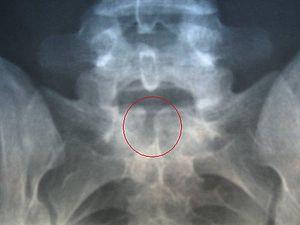
Le spina bifida est une malformation liée à un défaut de fermeture du tube neural durant la quatrième semaine de la vie embryonnaire. Le plus souvent, cette malformation concerne l'extrémité caudale et donc la région sacrée, voire lombaire ; il en résulte l'absence de l'apophyse épineuse d'une ou plusieurs vertèbres. La protrusion des méninges par cette ouverture donne un méningocèle. De gravité variable, ces malformations vont du spina bifida occulta au myéloméningocèle, lorsqu'il y a protrusion de moelle spinale avec les méninges. Le spina bifida autre que le spina bifida occulta concerne une naissance sur 2 000 avec 12 % des cas n'entraînant qu'un handicap léger.